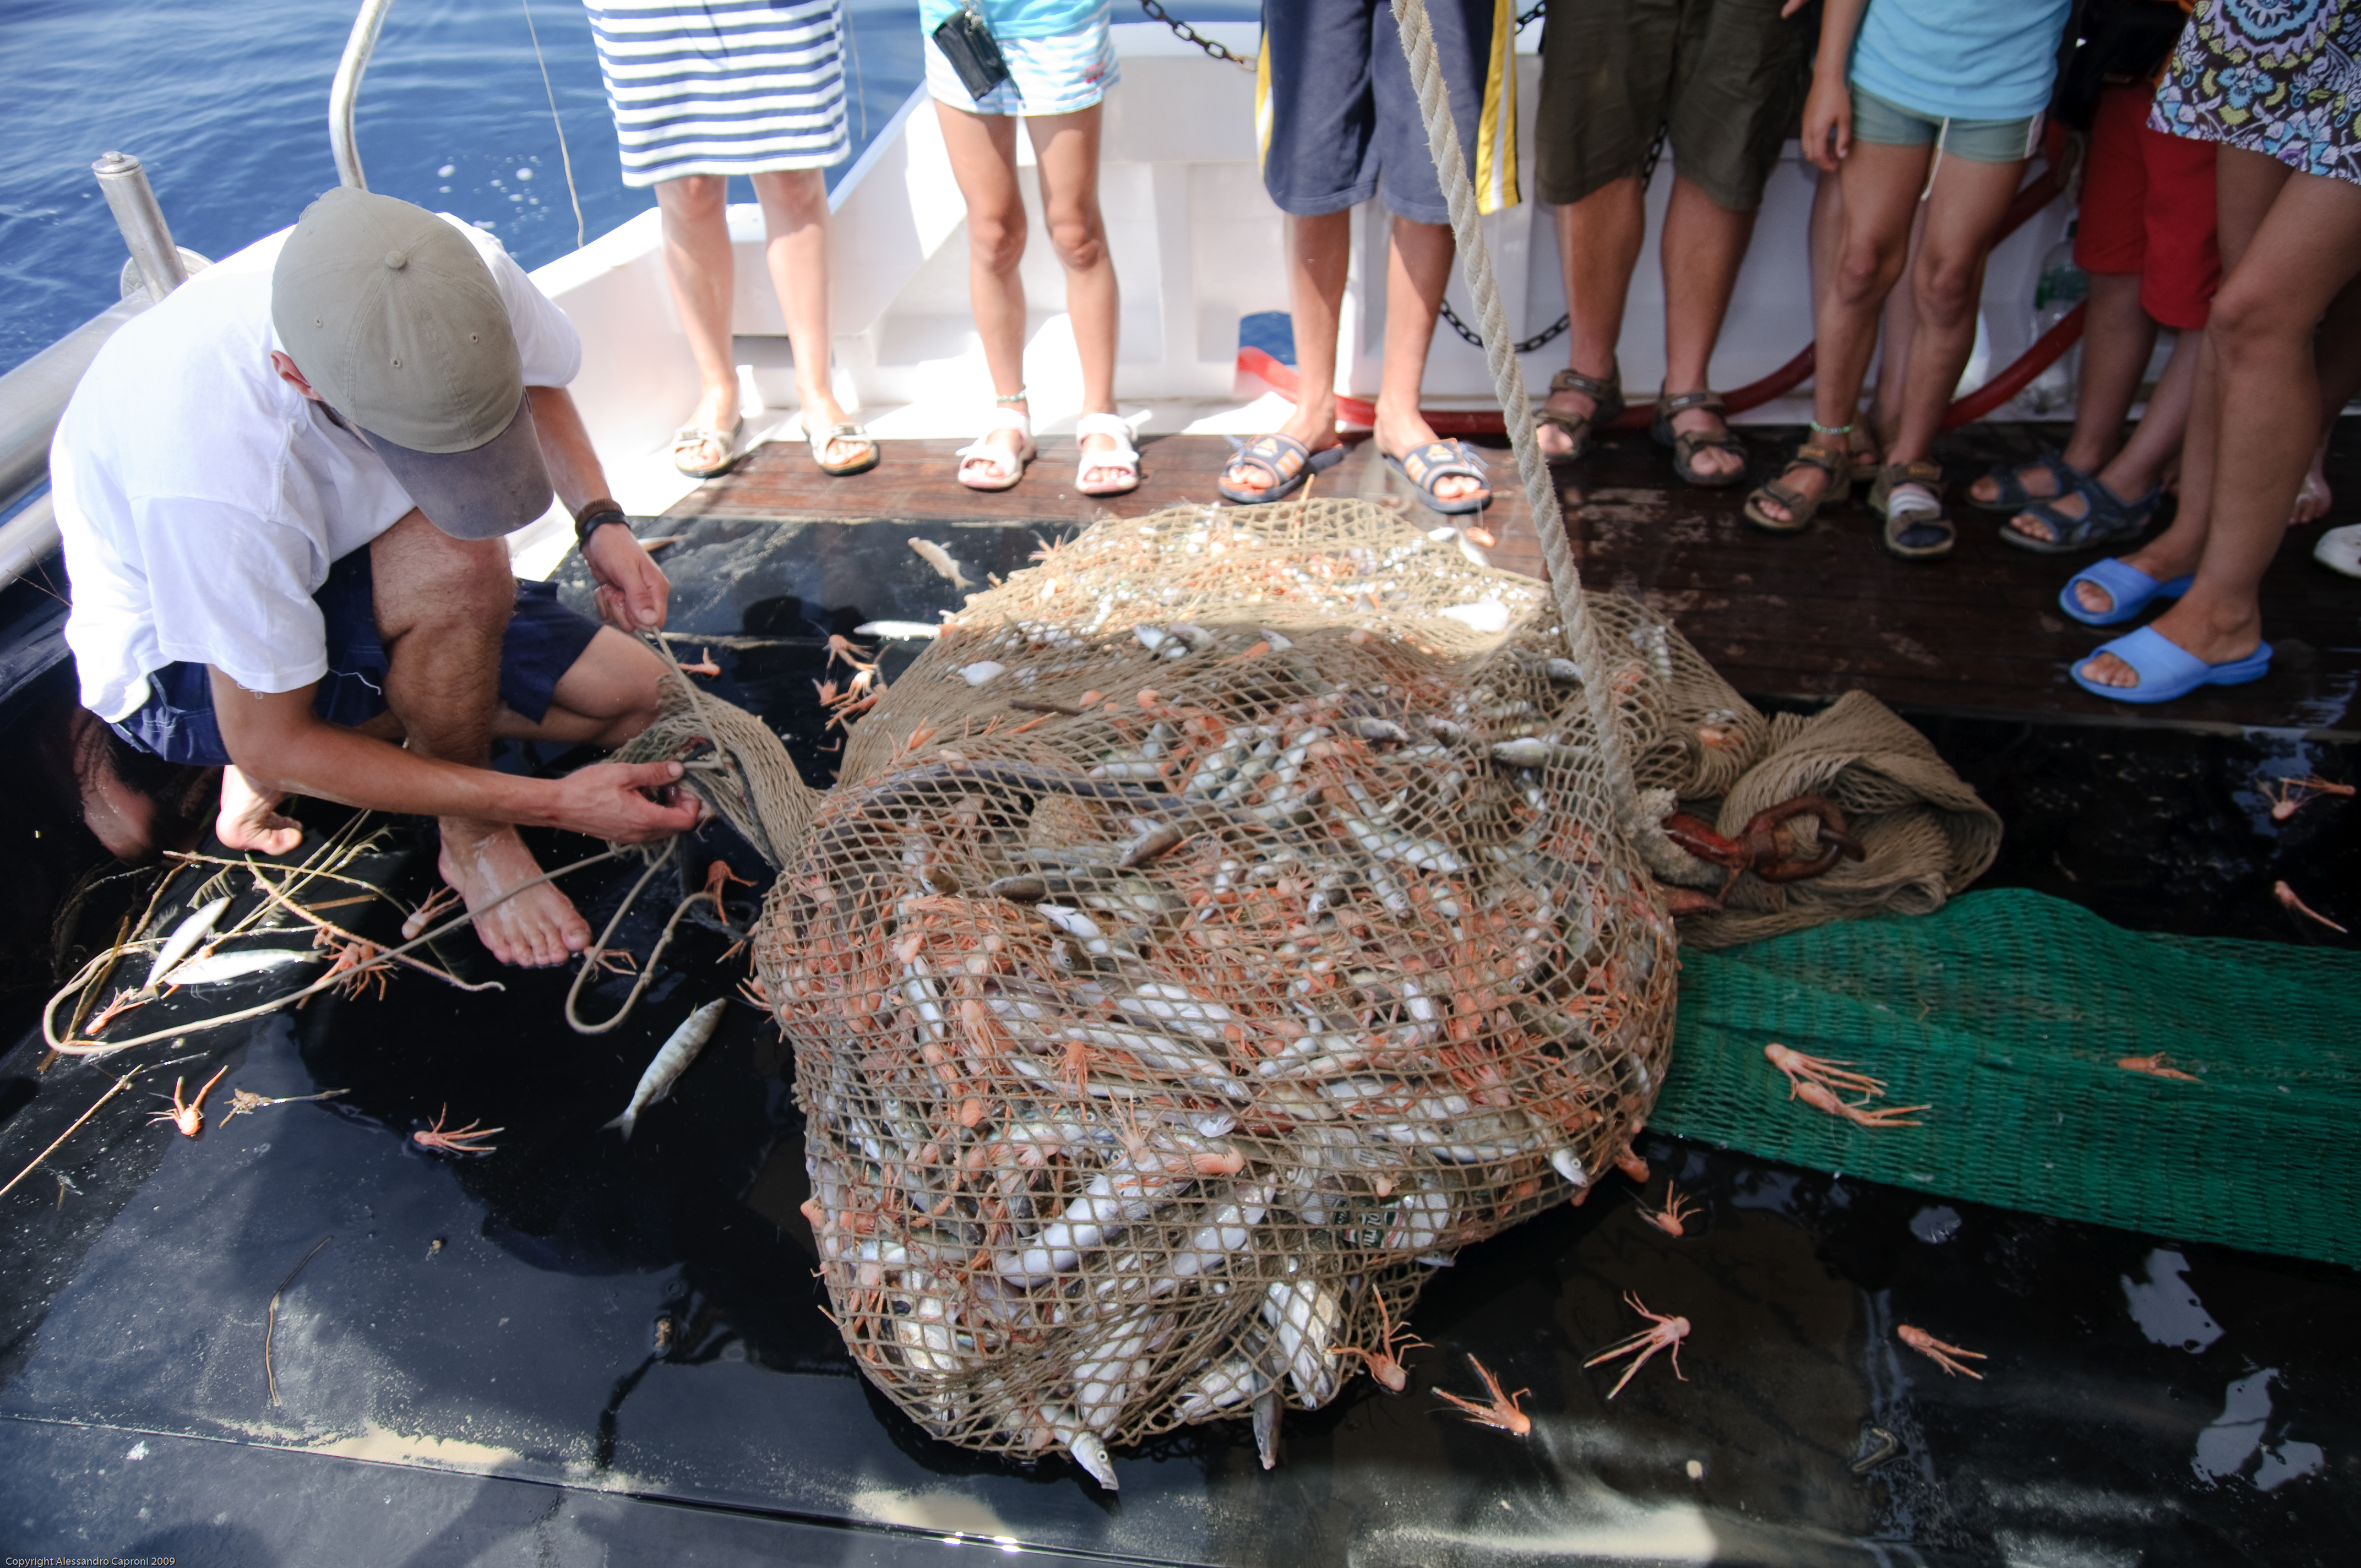
biology, nikon, croatia, hvratska, rab, d300